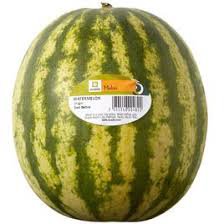
Label: Watermelon